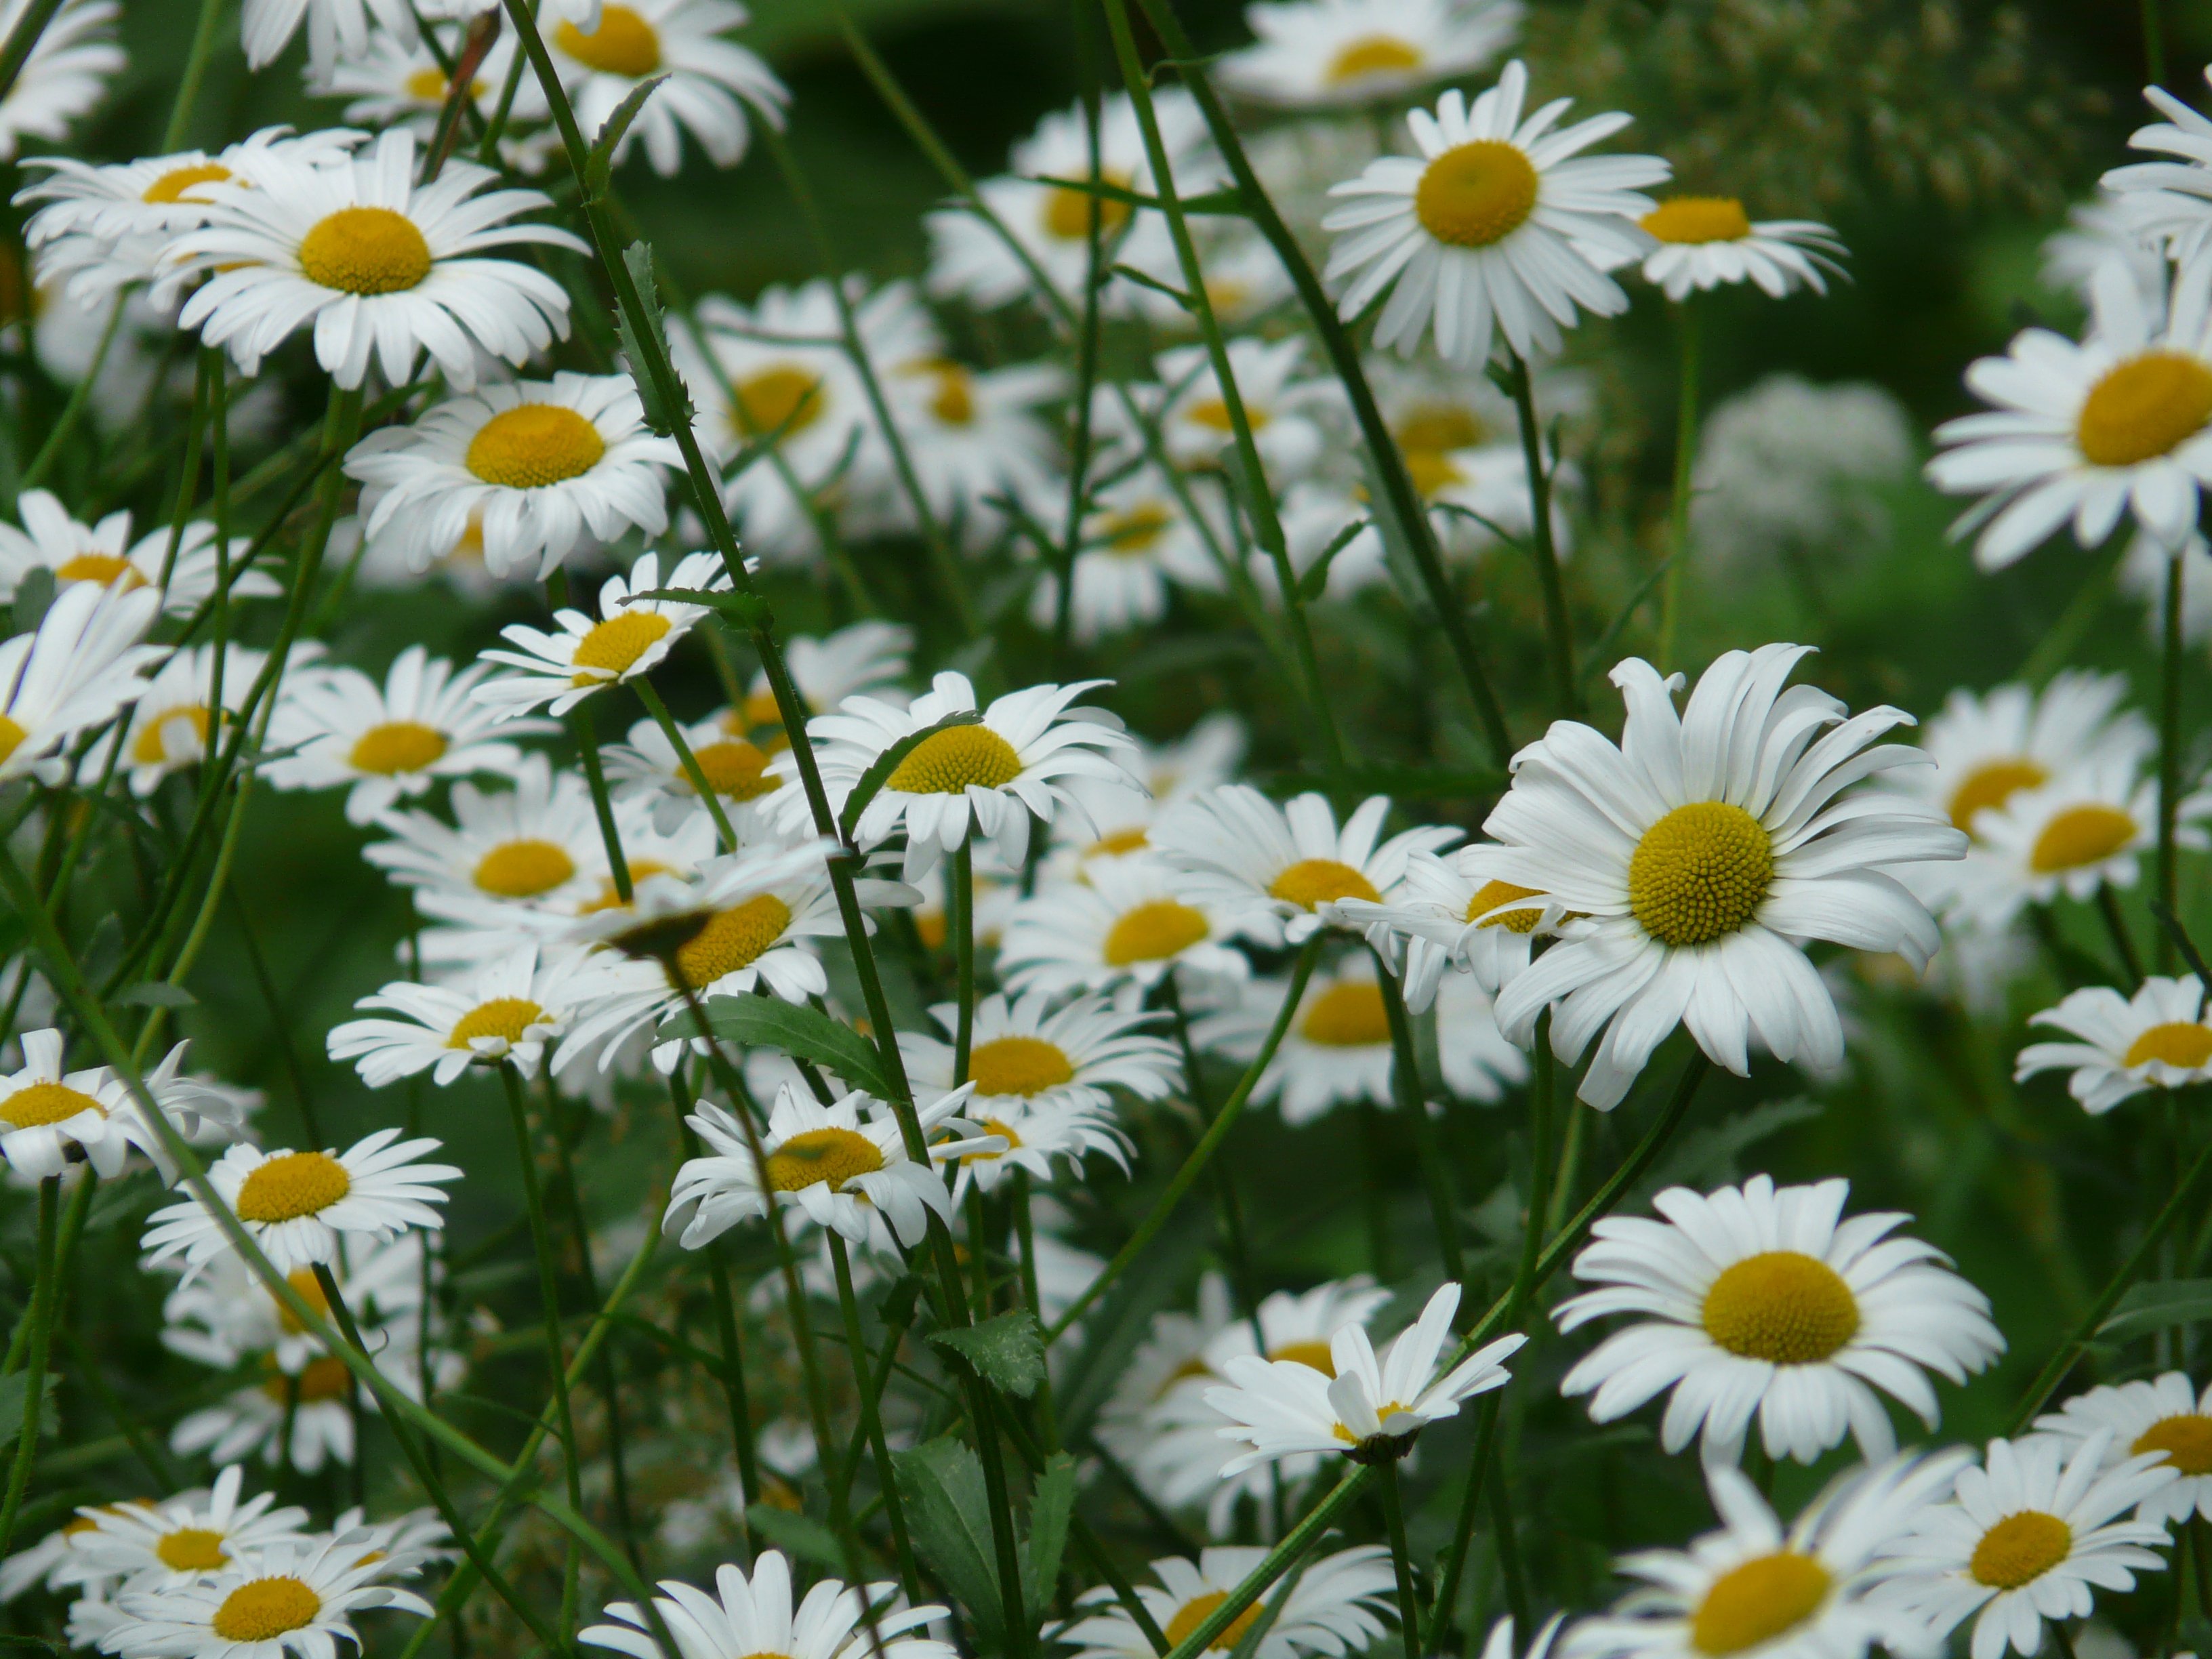
blossom, plant, white, field, meadow, flower, petal, bloom, daisy, herb, botany, flora, wildflower, marguerite, flowering plant, meadow margerite, daisy family, meadows margerite, paid feverfew, oxeye daisy, annual plant, land plant, chamaemelum nobile, marguerite daisy, tanacetum parthenium, chrysanths